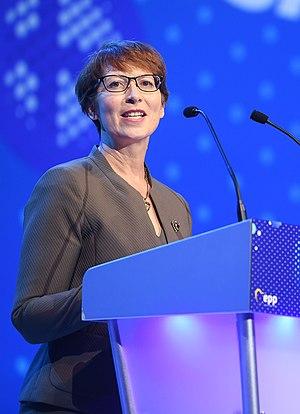
Sari Miriam Essayah est une ancienne athlète finlandaise, spécialiste de la marche, et une femme politique, membre des Chrétiens-démocrates et députée européenne de juin 2009 à mai 2014.